Palace of the Kings of Navarre of Olite

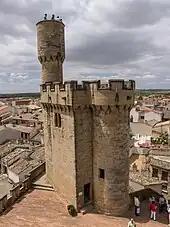
Torre de la Atalaya

("Main body" or "Great Tower") is the main body of the Castle, on the first floor is the apartments of King and Queen, on the second floor is the Exhibition Room, with the exhibition "Olite, throne of a Kingdom ". Continuing up the spiral staircase arrived at the Tower of Homage. A total of 133 steps.